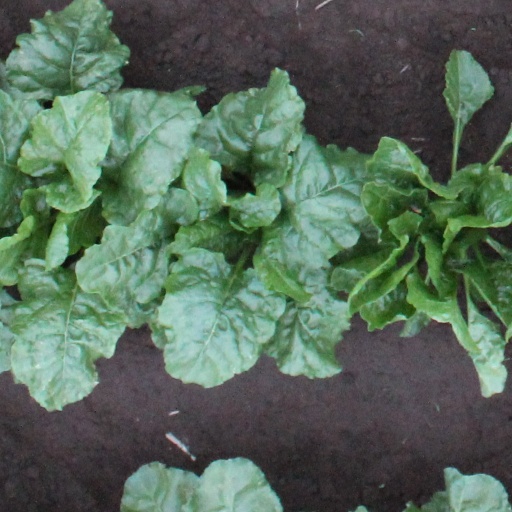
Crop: sugar beet